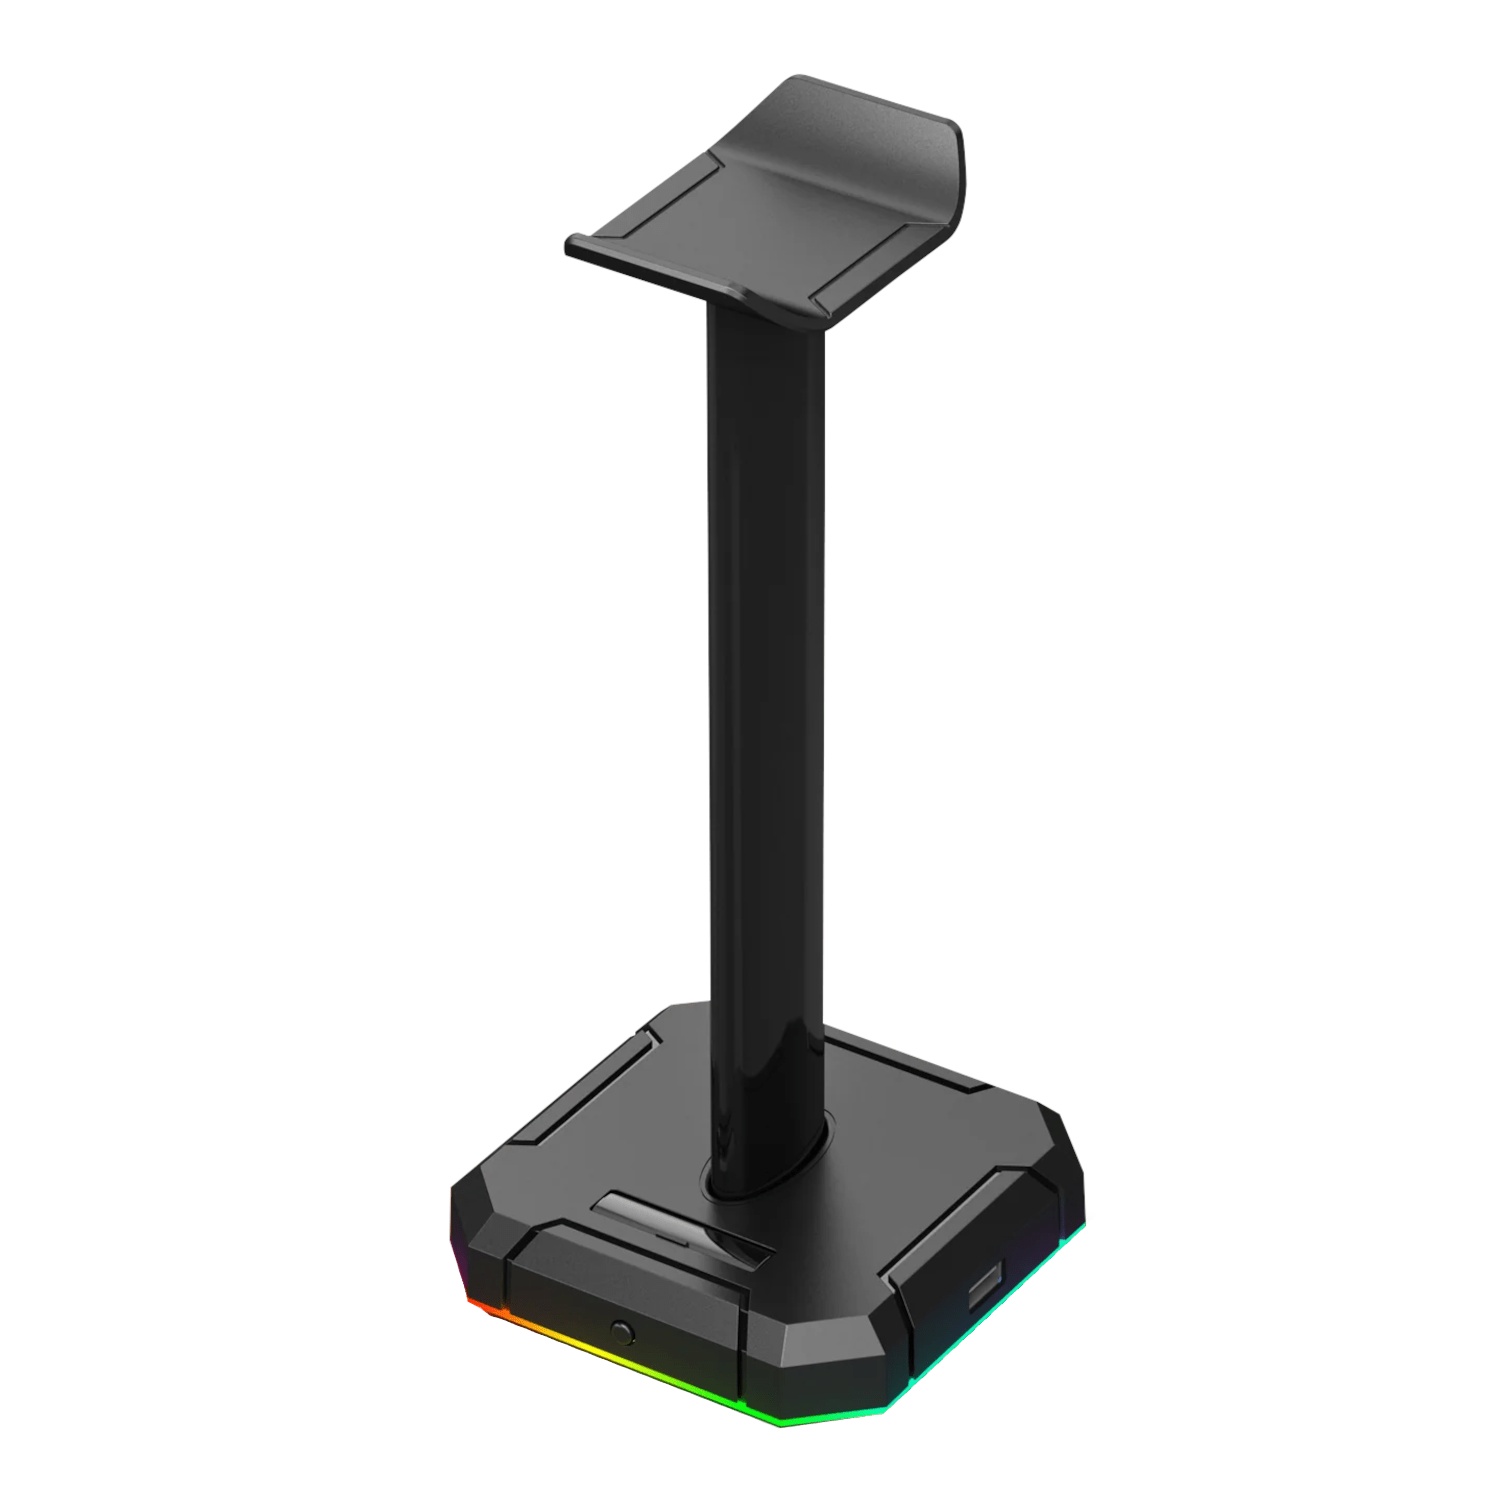
Redragon HA300 Scepter Pro RGB Headset Stand with USB Hub (4 x USB 2.0, RGB Lighting)
The Redragon HA300 Scepter Pro Headset Stand is a multifunctional desktop accessory engineered to optimise your workspace while enhancing your aesthetic environment. Featuring a sleek, minimalistic frame and ambient RGB lighting, it offers a refined solution for headset storage, desk organisation, and USB expansion—all in one. Purpose-built for modern PC users and gamers, the HA300 Scepter Pro includes four USB 2.0 ports (two front-facing, two side-mounted with protective covers), ensuring seamless connectivity for essential peripherals such as keyboards, mice, USB drives, and more. Its integrated Type-C power input delivers reliable, efficient energy distribution while preventing cable drag and maintaining tidy cable routing across your setup. The stand’s 21.6 cm vertical support bar, constructed from durable ABS, accommodates all standard gaming and office headsets while preserving structural integrity over time. Non-slip rubber pads ensure steady placement on smooth surfaces, offering stability during daily use or high-performance gaming sessions. Customisable RGB backlighting adds a bold visual element, featuring 10 lighting presets to match your mood or gaming rig. For a more discreet appearance, users can disable the lighting entirely. With intuitive design choices like protective port covers and foam-based grip pads, the Redragon HA300 blends utility with premium styling, elevating both form and function. Ideal for gamers, streamers, content creators, and professionals seeking a cohesive, clutter-free environment, the Redragon Scepter Pro is a compact powerhouse that does more than hold your headset. FEATURES: RGB headset stand with 10 lighting modes 4 x USB 2.0 ports for extended connectivity Dust-resistant swirl covers on side ports Durable ABS build with stable, non-slip base 24.6 cm height – compatible with most headsets Type-C powered (cable included) Sleek black design suited to gaming setups Centralised cable management support SPECIFICATIONS: Product Dimensions: 43.94 x 15 x 4.06 cm USB Ports: 4 x USB 2.0 (2 front, 2 side) Power Input: Type-C port (Type-C cable included) Lighting: 10 RGB presets (adjustable/on-off) Height: 21.6 cm Material: ABS plastic Base: Natural foam rubber pads x4 (non-slip) Compatibility: Universal headset fitment WHAT'S IN THE BOX: Redragon HA300 Scepter Pro RGB Headset Stand with USB Hub x1 Type-C Power Cable x1 User Manual x1
Brand: Urban Surge
Category: Electronics > Audio > Audio Accessories > Headphone & Headset Accessories > Headphone Stands